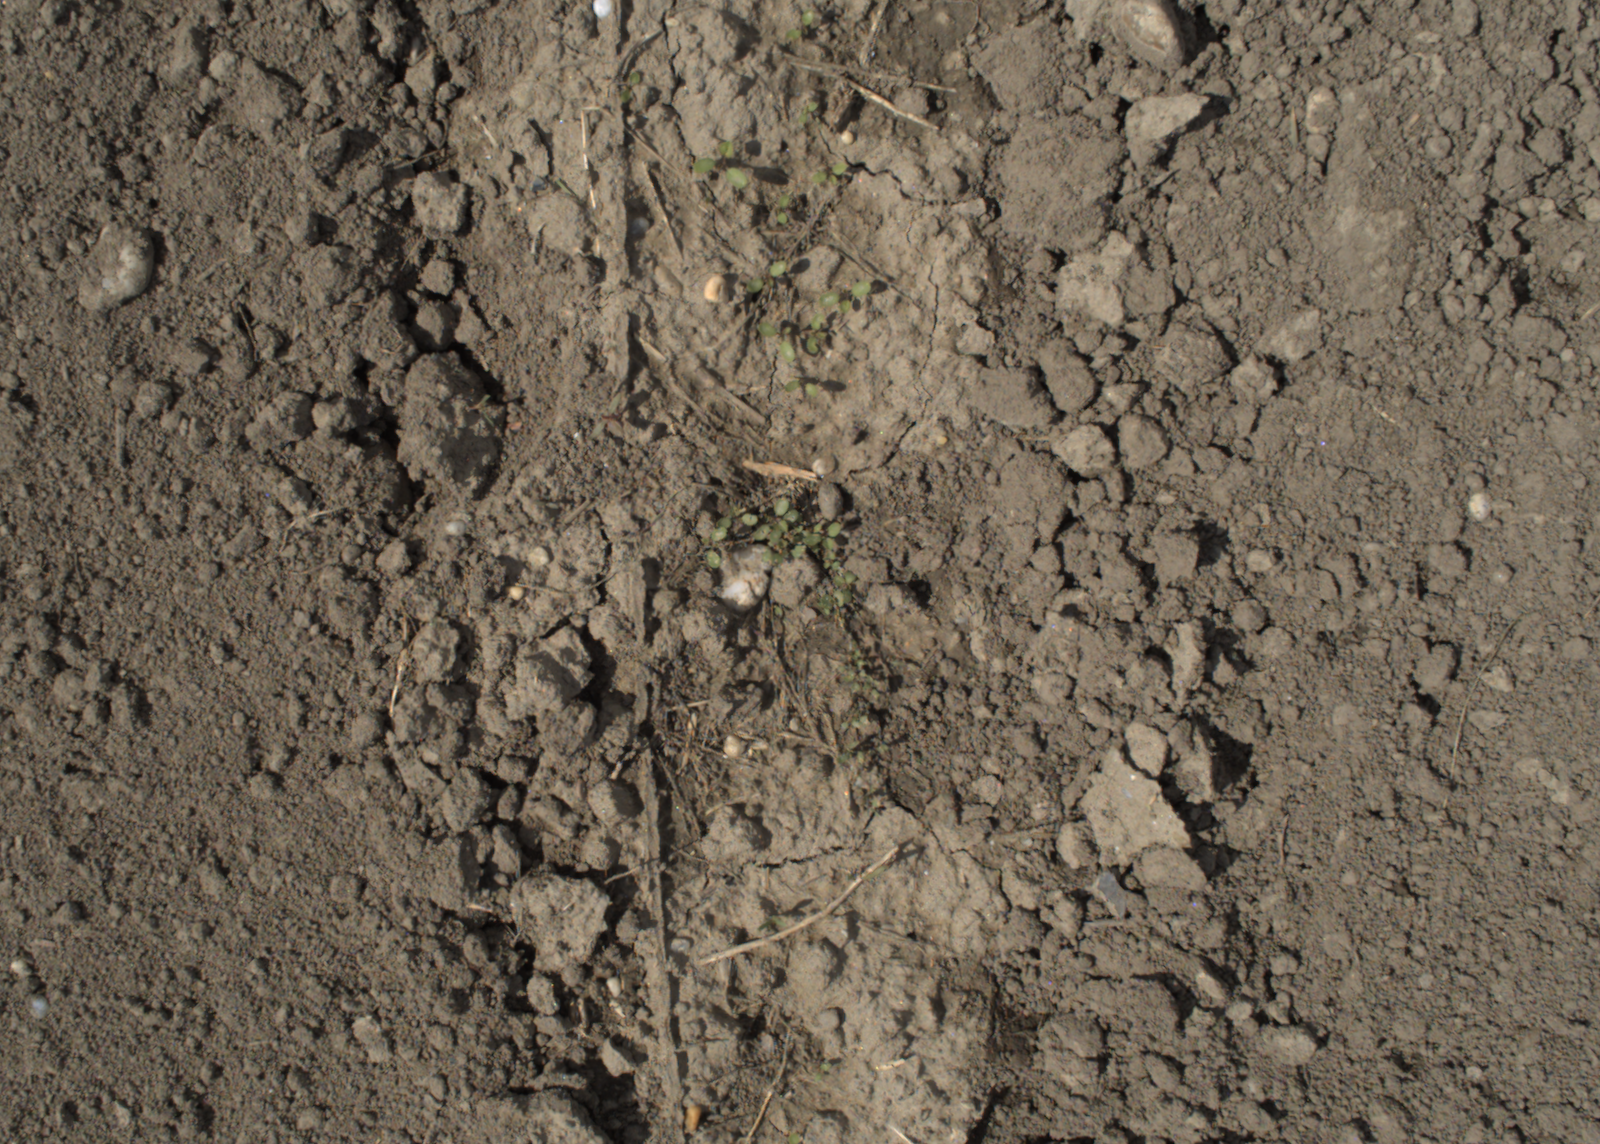
Capture date: 28.05.2021 10:31:09
Weather: mixed
Wind: medium
Seeding date: 27.04.2021
Plant canopy height (mm): 1018